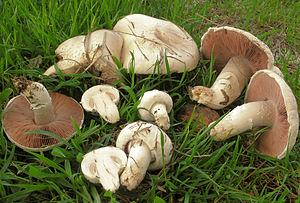
Un important vocabulaire français a été adopté en allemand. Ces « emprunts de luxe » ne résultent pas que du prestige économique, politique et culturel dont jouissait la France et le français à certaines périodes de son histoire. La révocation de l'édit de Nantes sous le règne de Louis XIV en 1685 entraîne d'abord un exode massif de Huguenots. L’Allemagne en accueille 50 000, dont 20 000 dans la région autour de Berlin, qui n'abandonneront le français qu'en 1806, en protestation à l'occupation de la Prusse par les troupes de Napoléon.